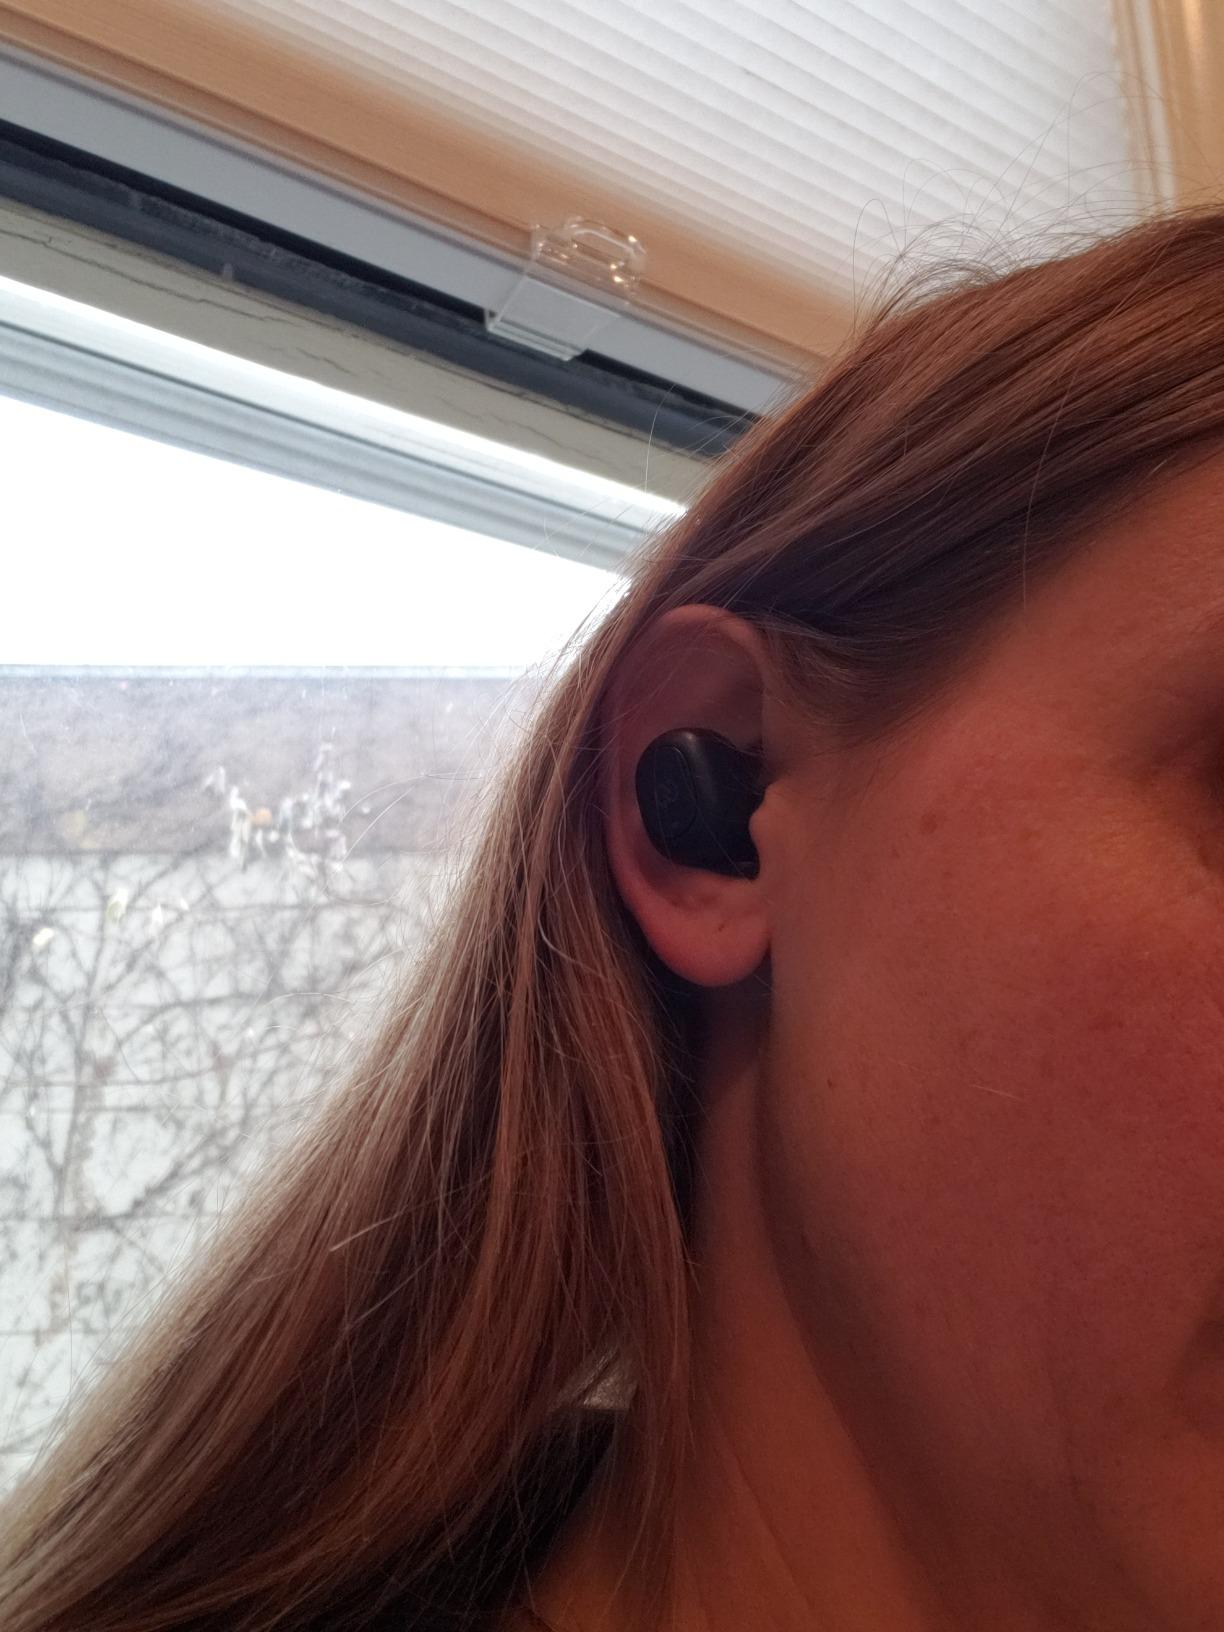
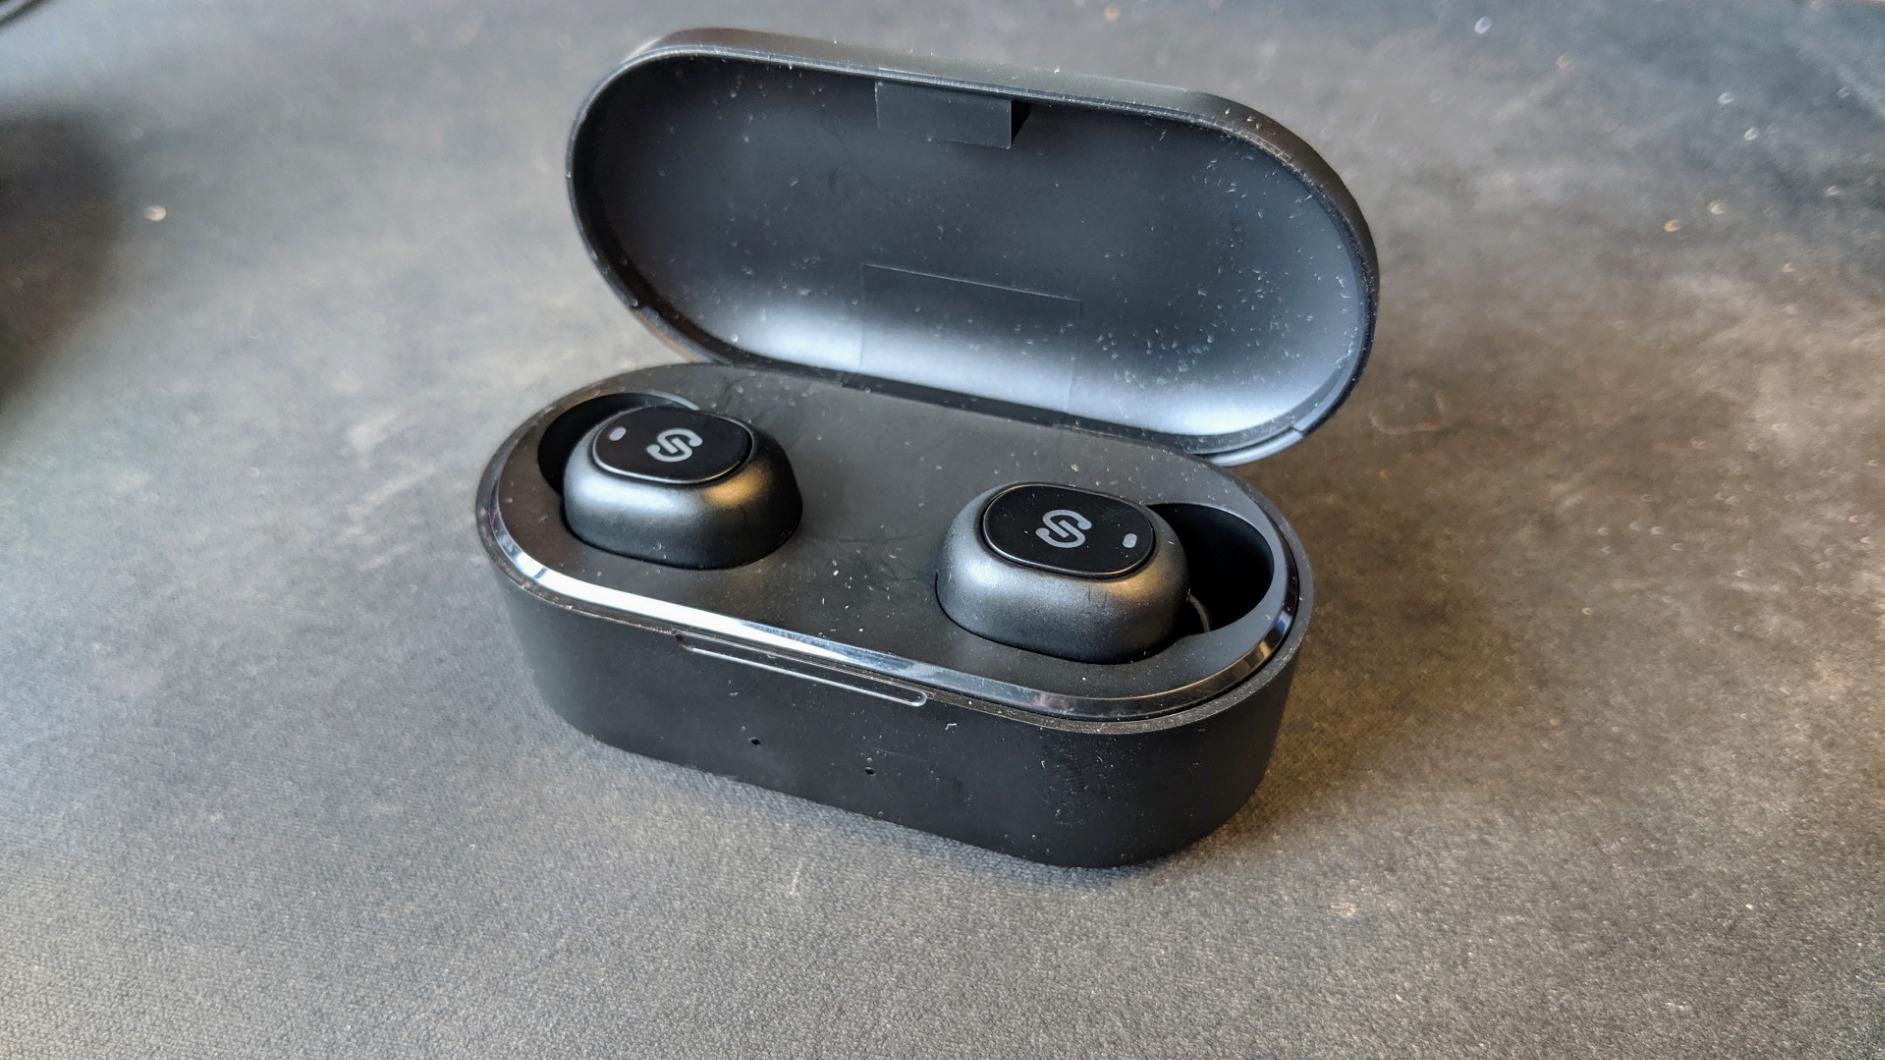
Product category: earbuds
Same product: yes